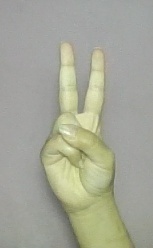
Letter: taa